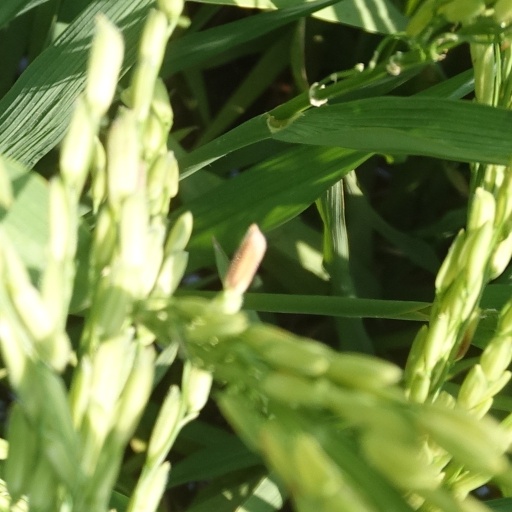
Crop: rice